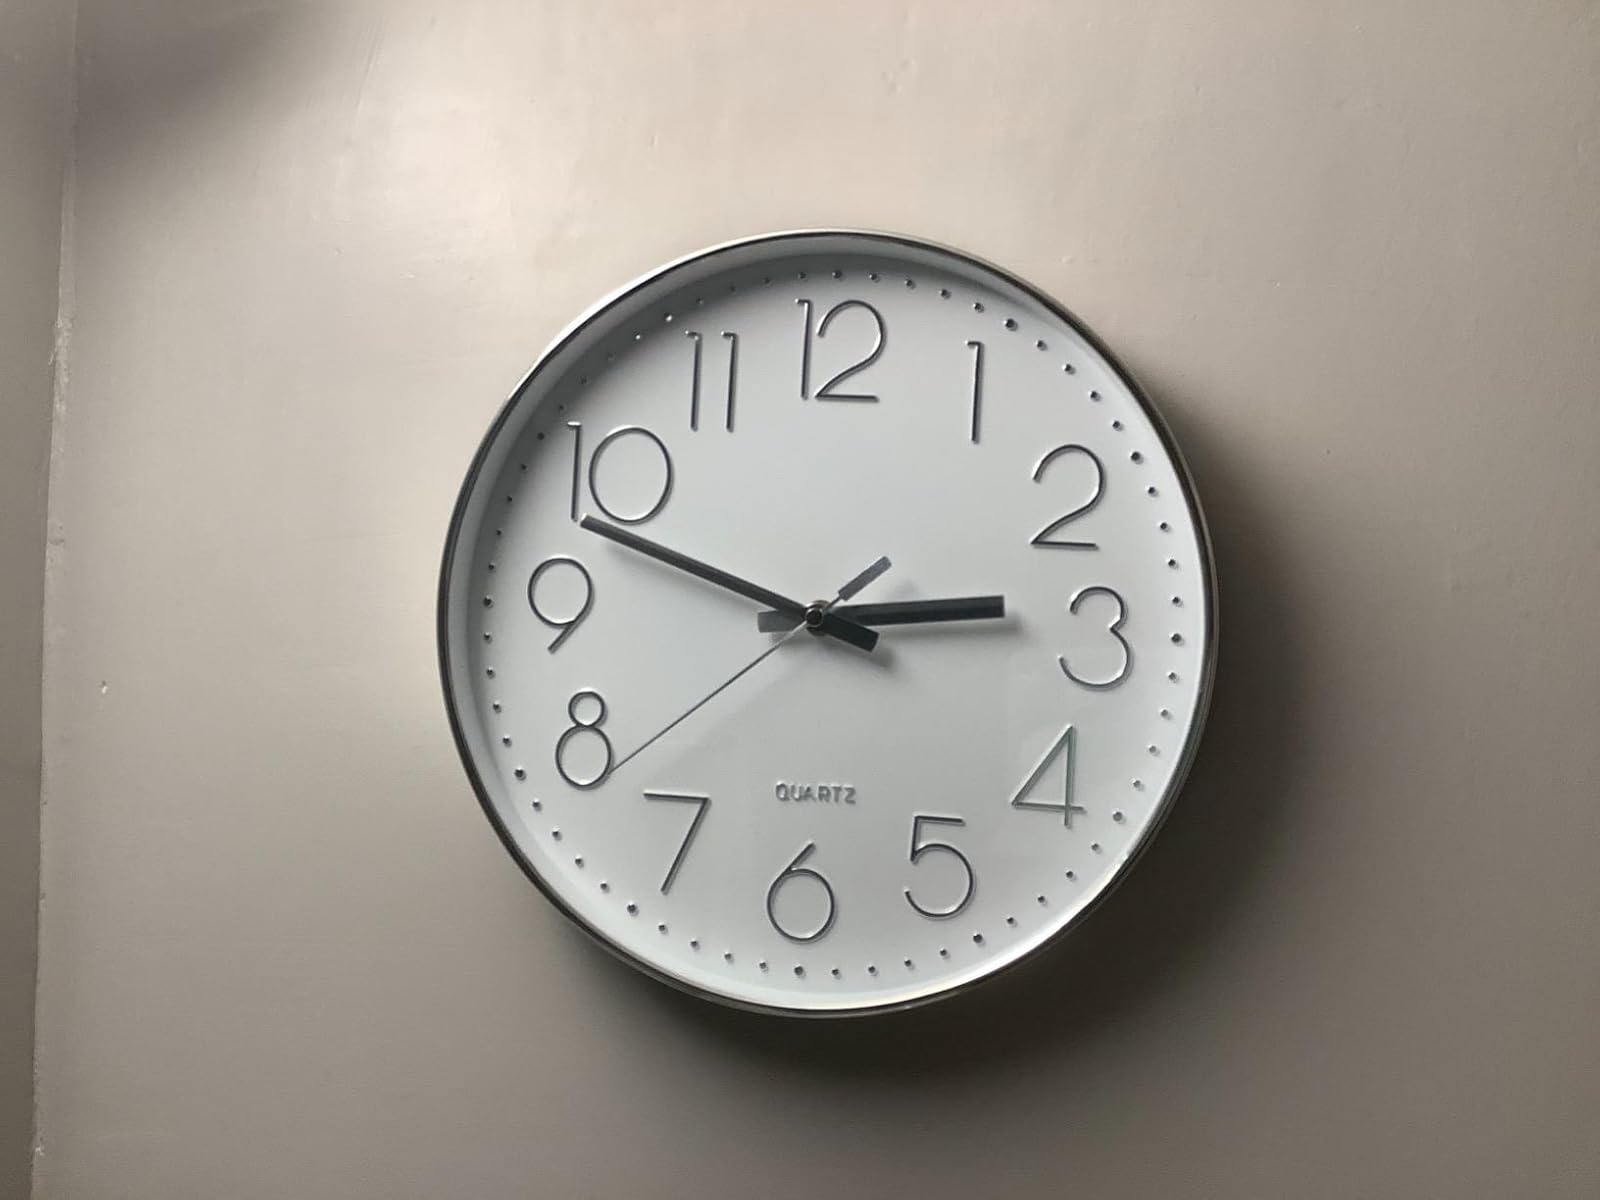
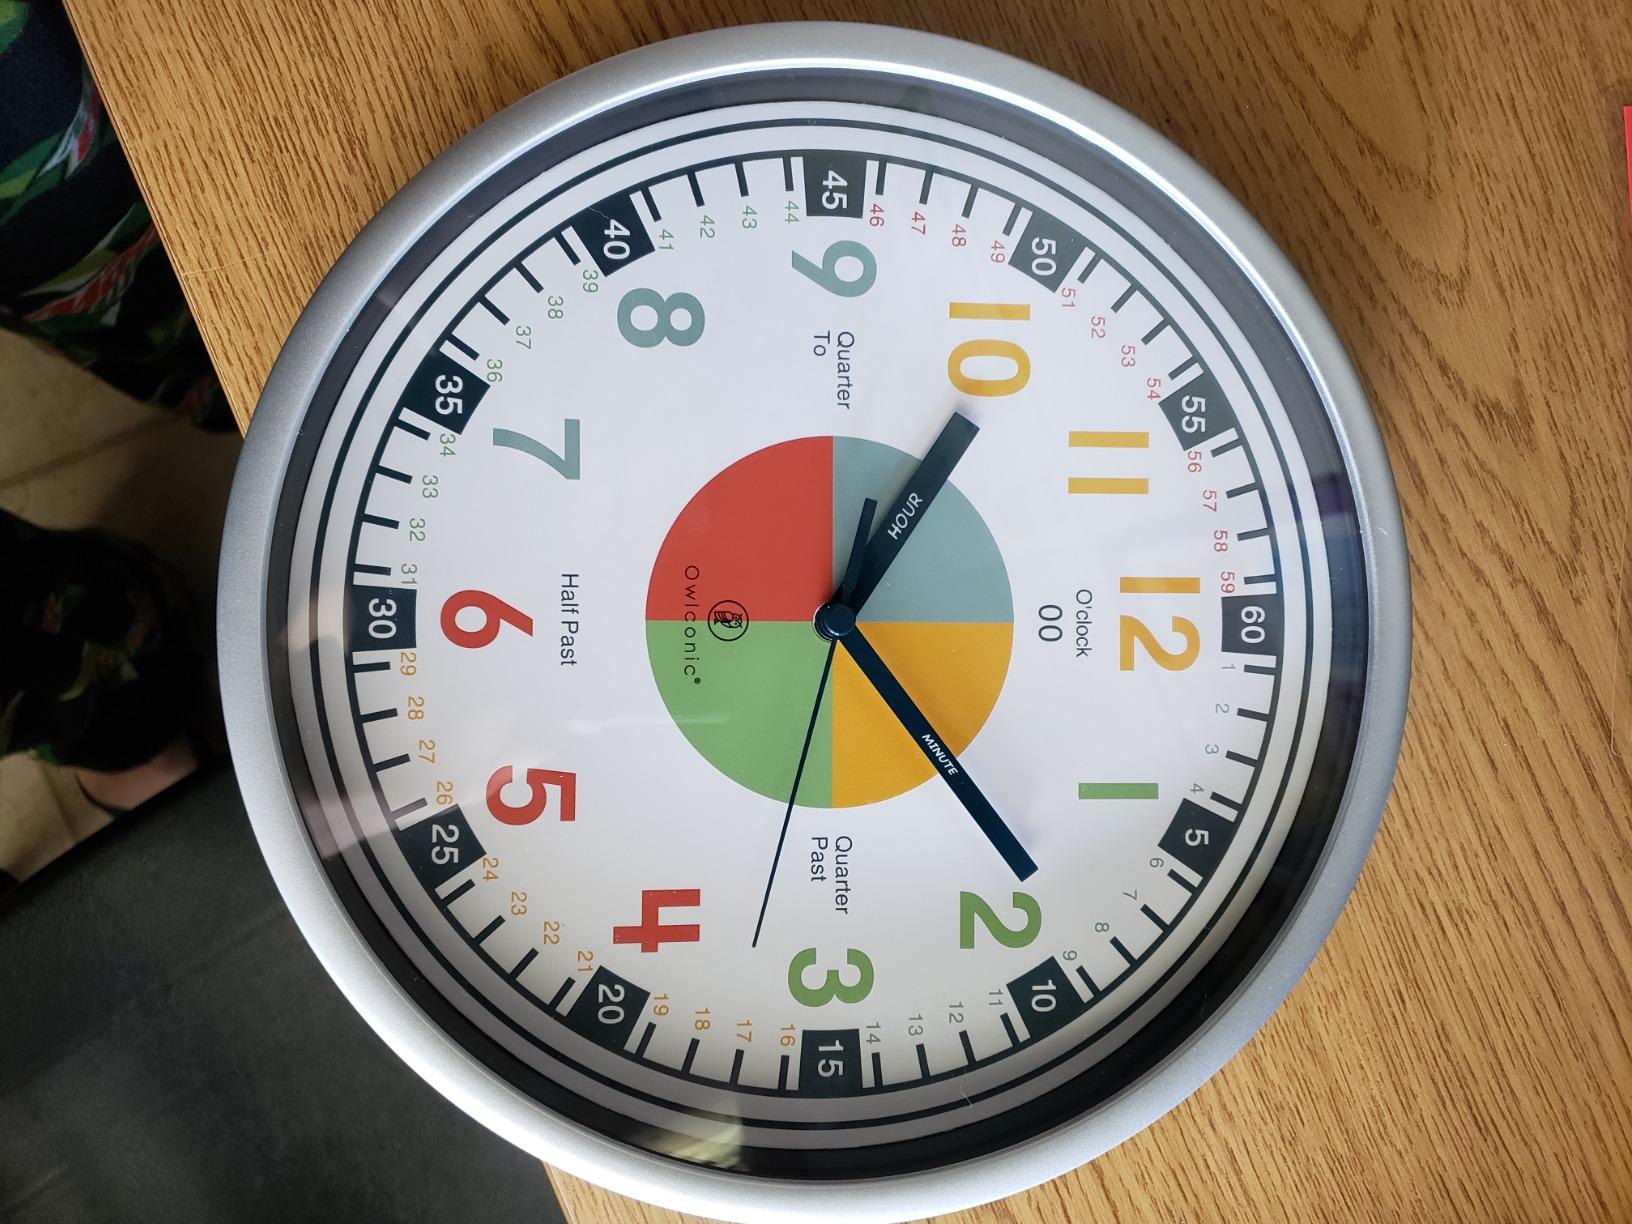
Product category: clock
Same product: no